Monterey Bay

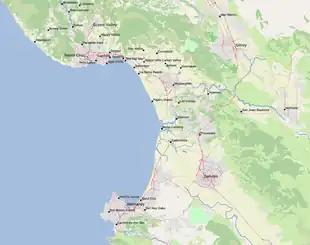
Map of the Monterey Bay Area, depicting roads, urban areas, major rivers, and forested and grassy areas

Monterey Bay is a bay of the Pacific Ocean located on the coast of the U.S. state of California, south of the San Francisco Bay Area. San Francisco itself is further north along the coast, by about 75 miles (120 km), accessible via CA 1 and US 101.